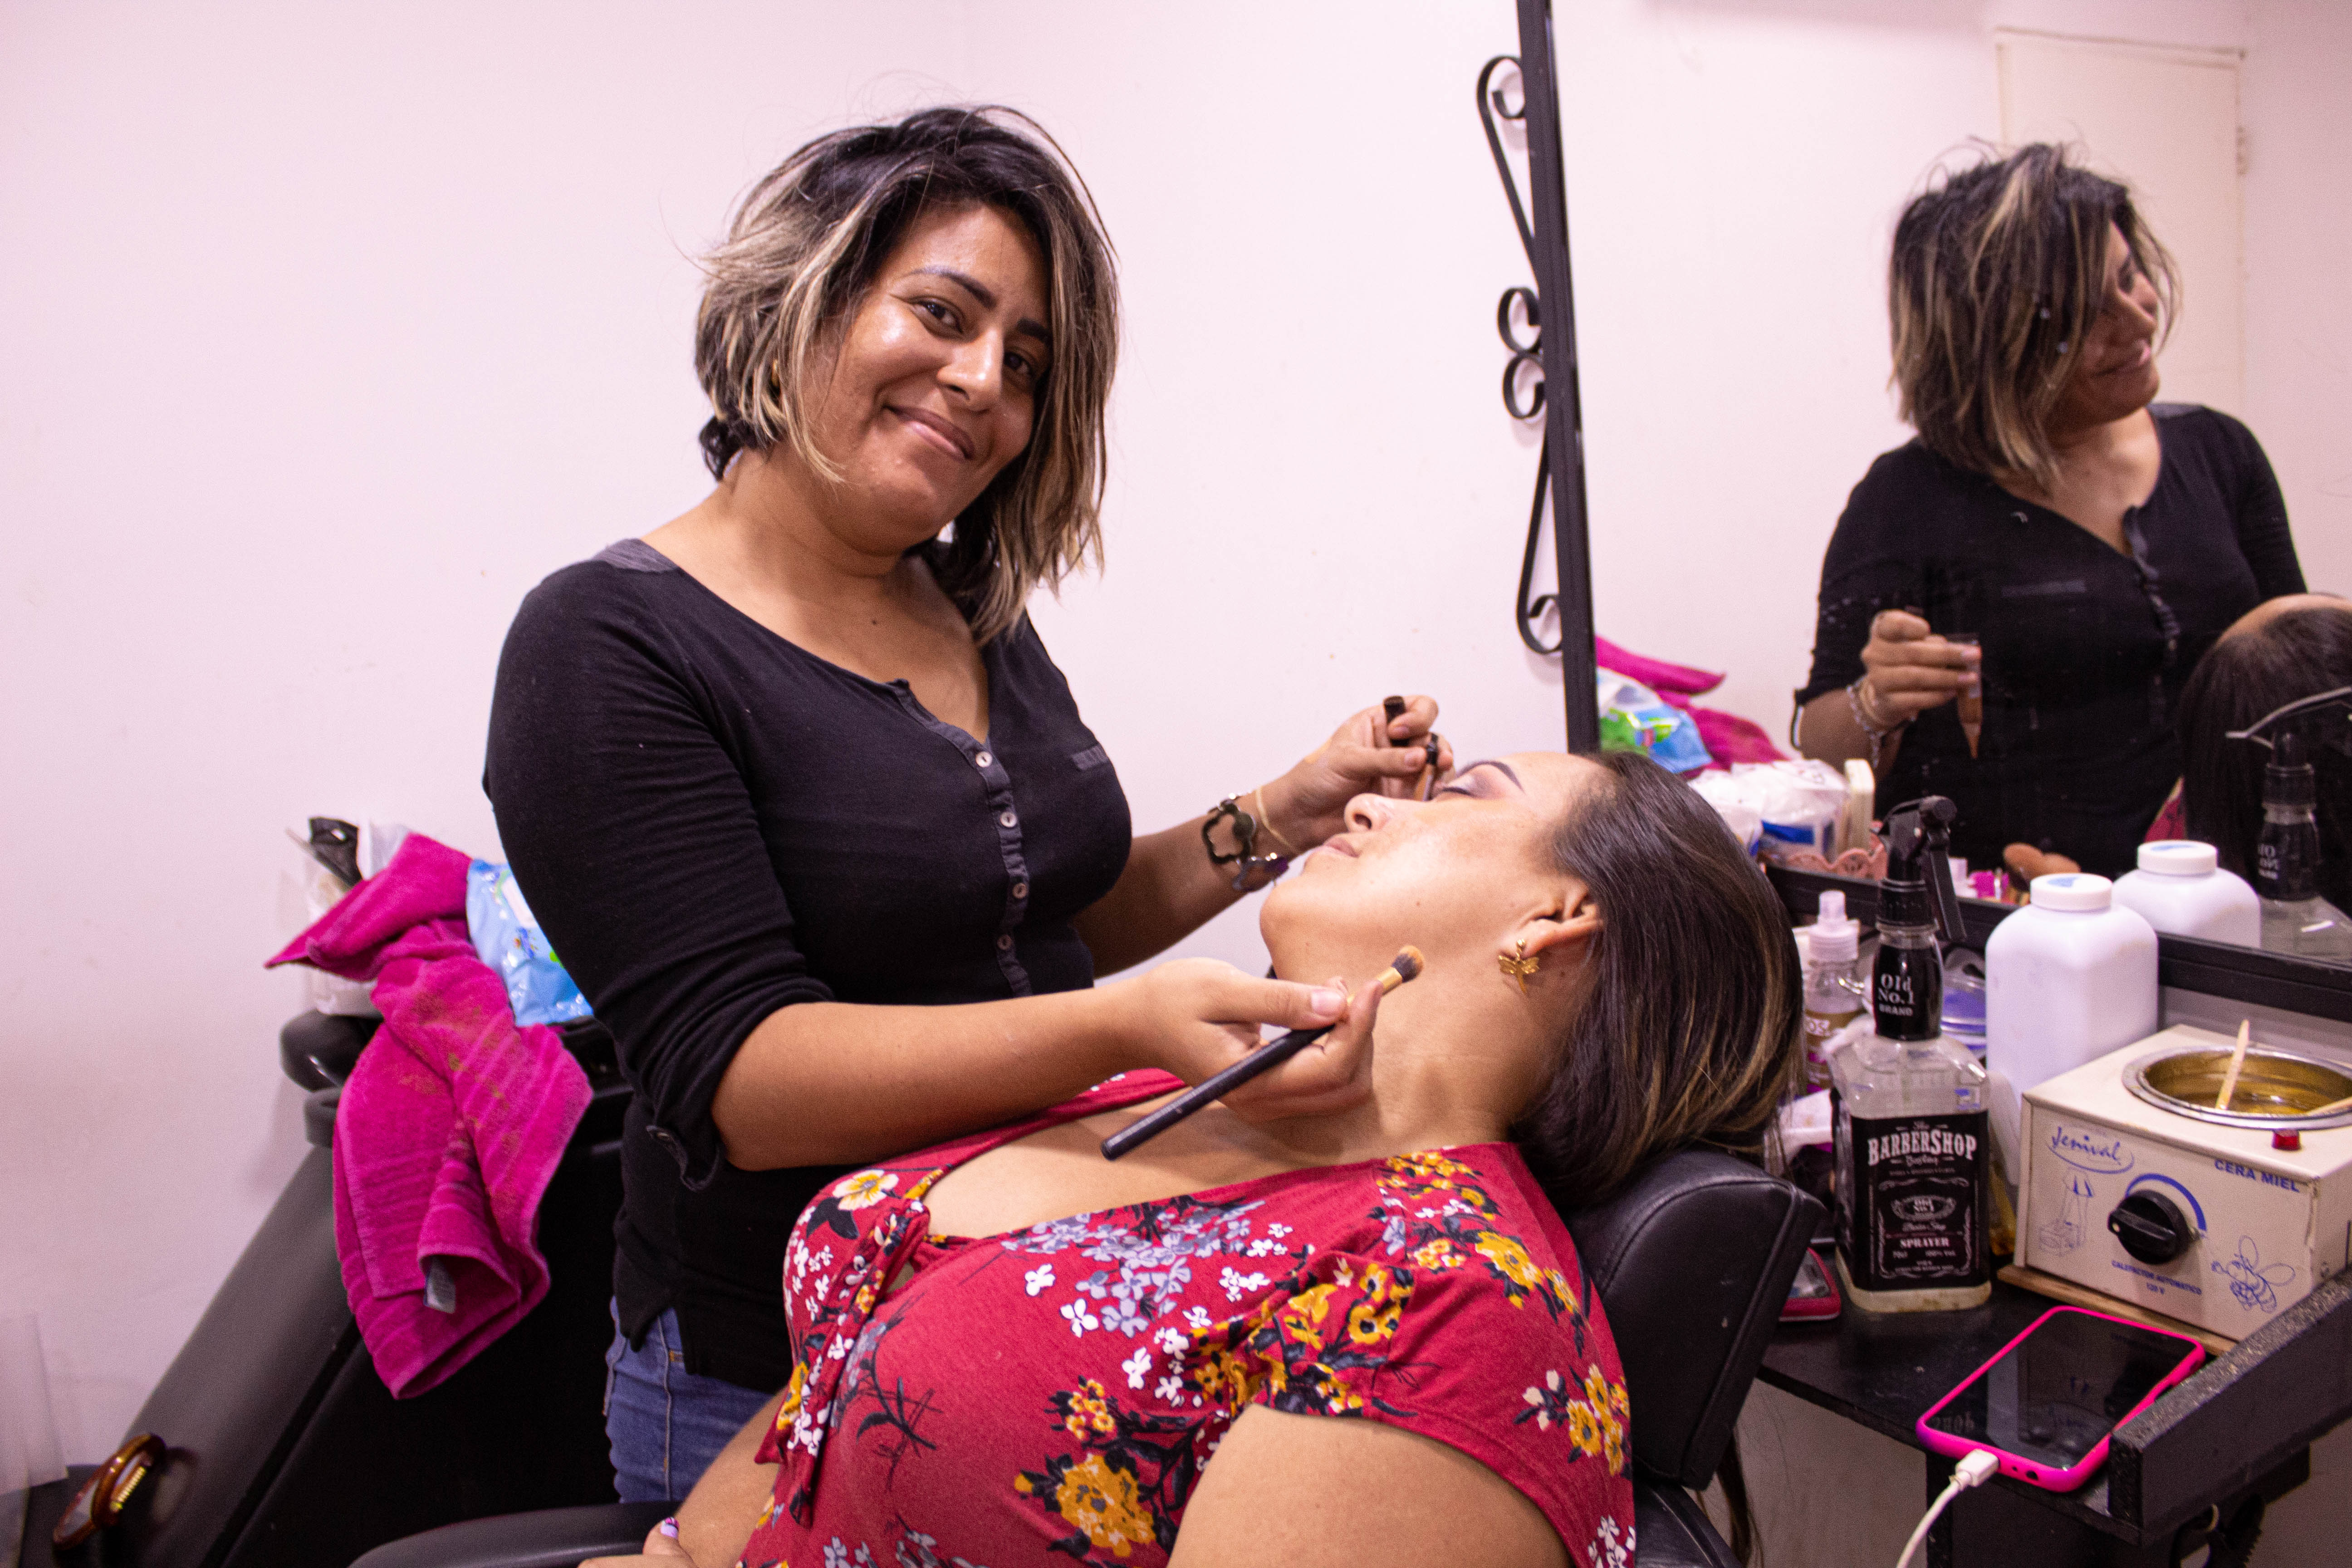
social, hair, beauty salon, skin, pink, beauty, hairstyle, hairdresser, design, event, makeup artist, makeover, child, magenta, ceremony, long hair, service, hair coloring, hair care, fashion design, black hair